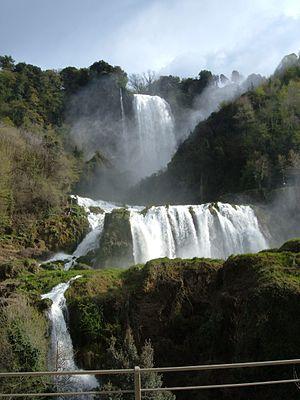
La cascade des Marmore, en italien Cascata delle Marmore, est une chute d'eau sur trois niveaux dont le plus grand mesure 83 m et qui se situe dans la frazione Marmore, près de Terni où la rivière Velino se jette dans la Nera.